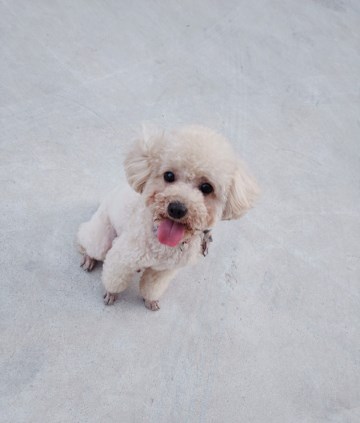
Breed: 7449-n000128-teddy